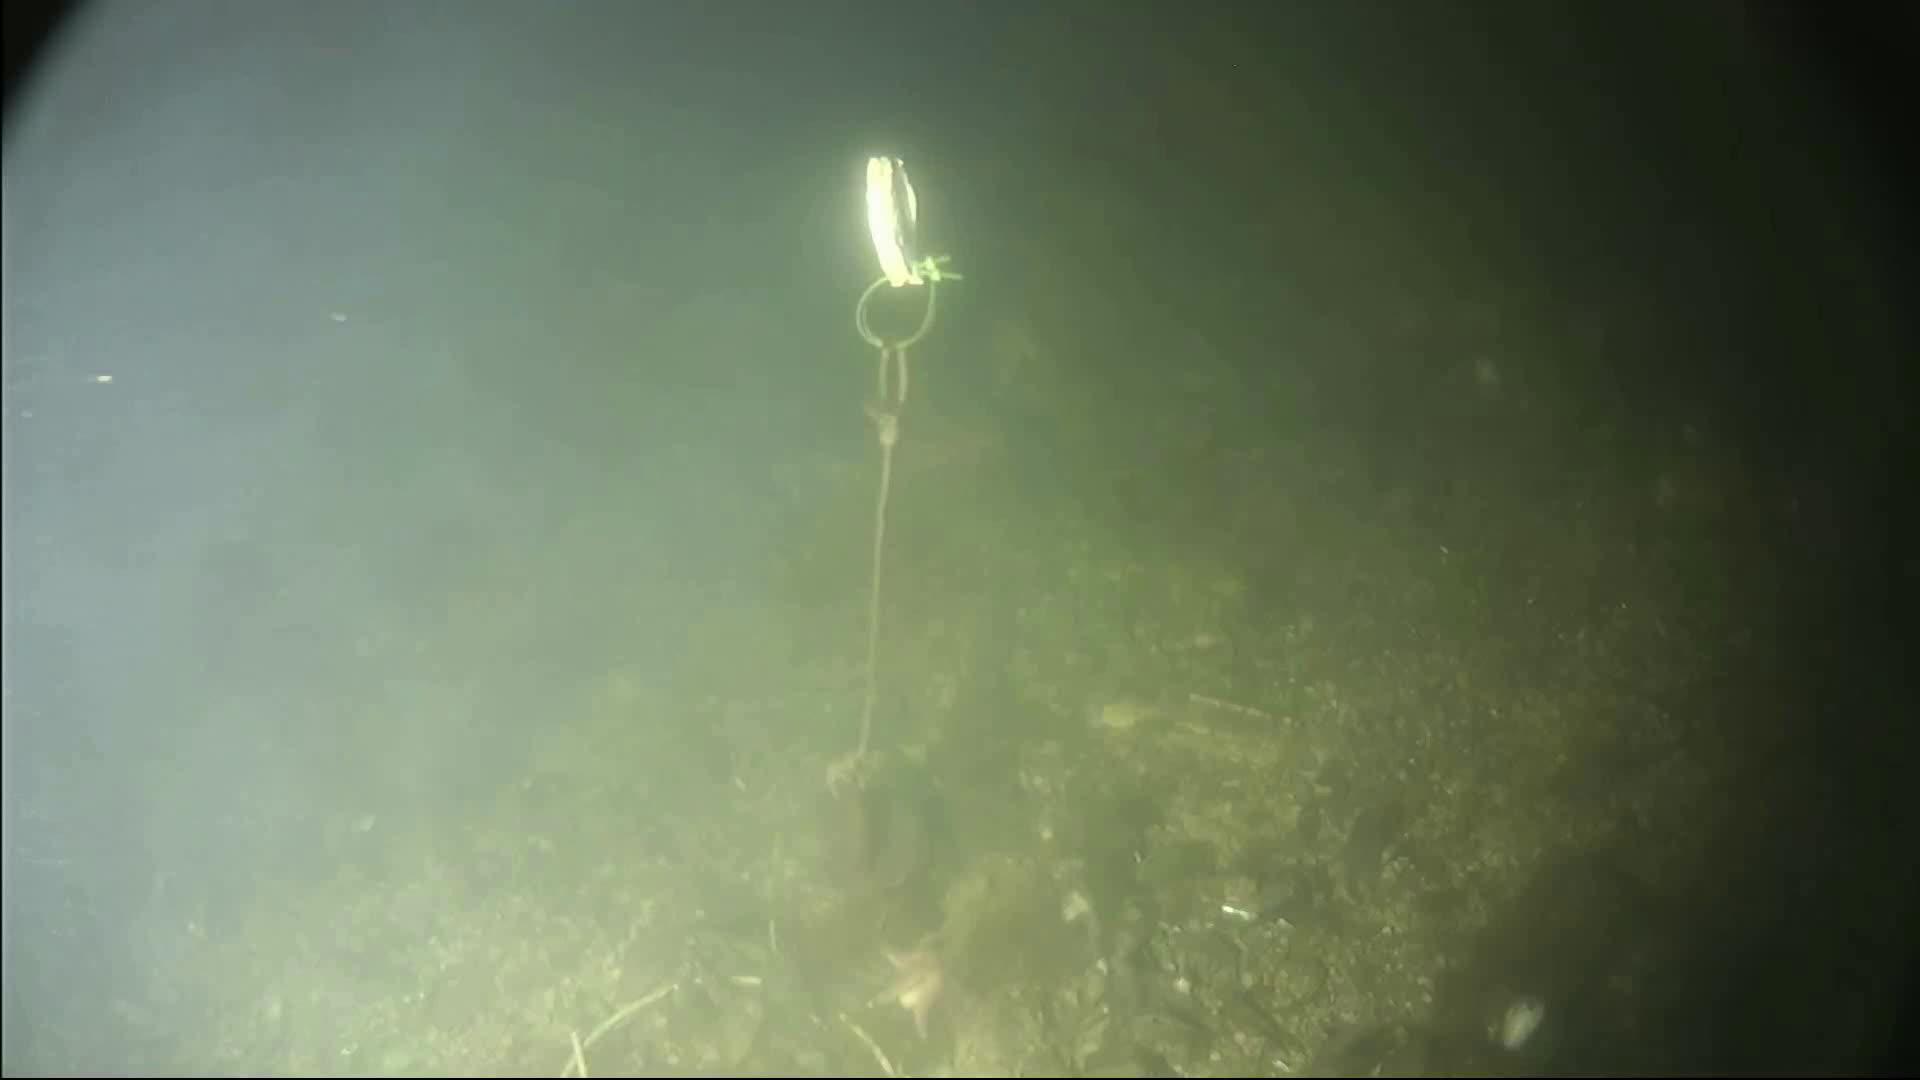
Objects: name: starfish